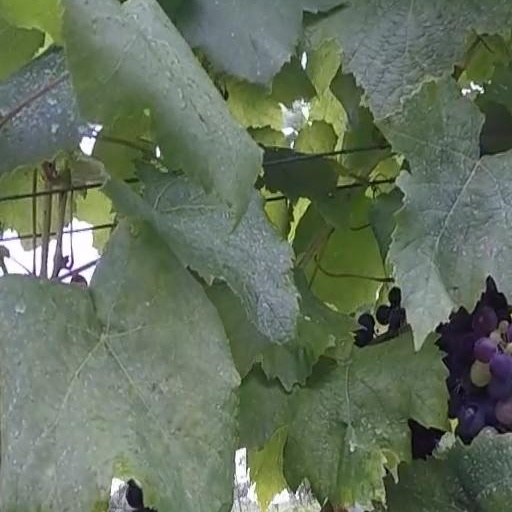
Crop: grape